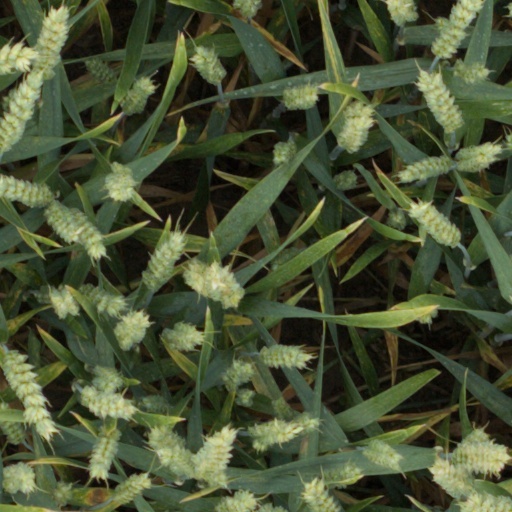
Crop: wheat